Question: Please indicate a possible affordance area of baseball bat that can be used for holding
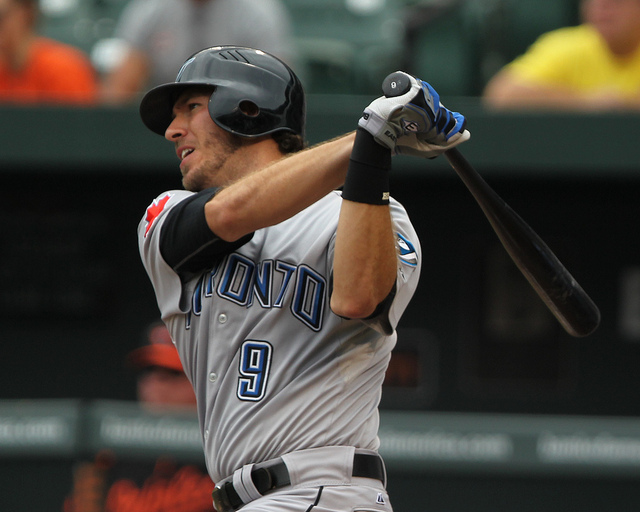
Answer: [373.5, 64.5, 476.5, 177.5]